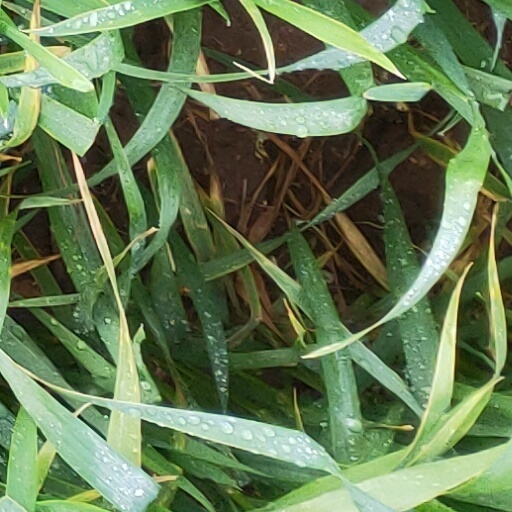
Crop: wheat